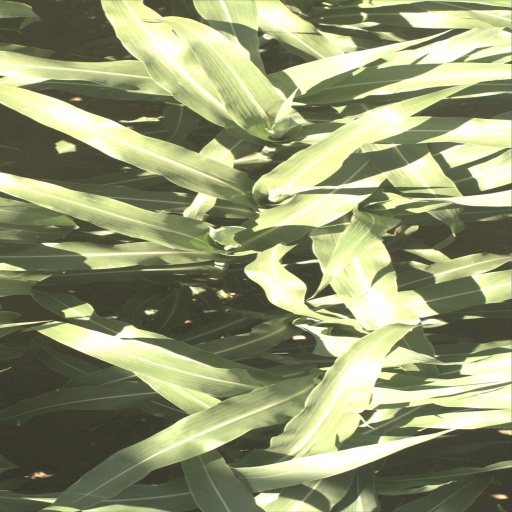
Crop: sorghum